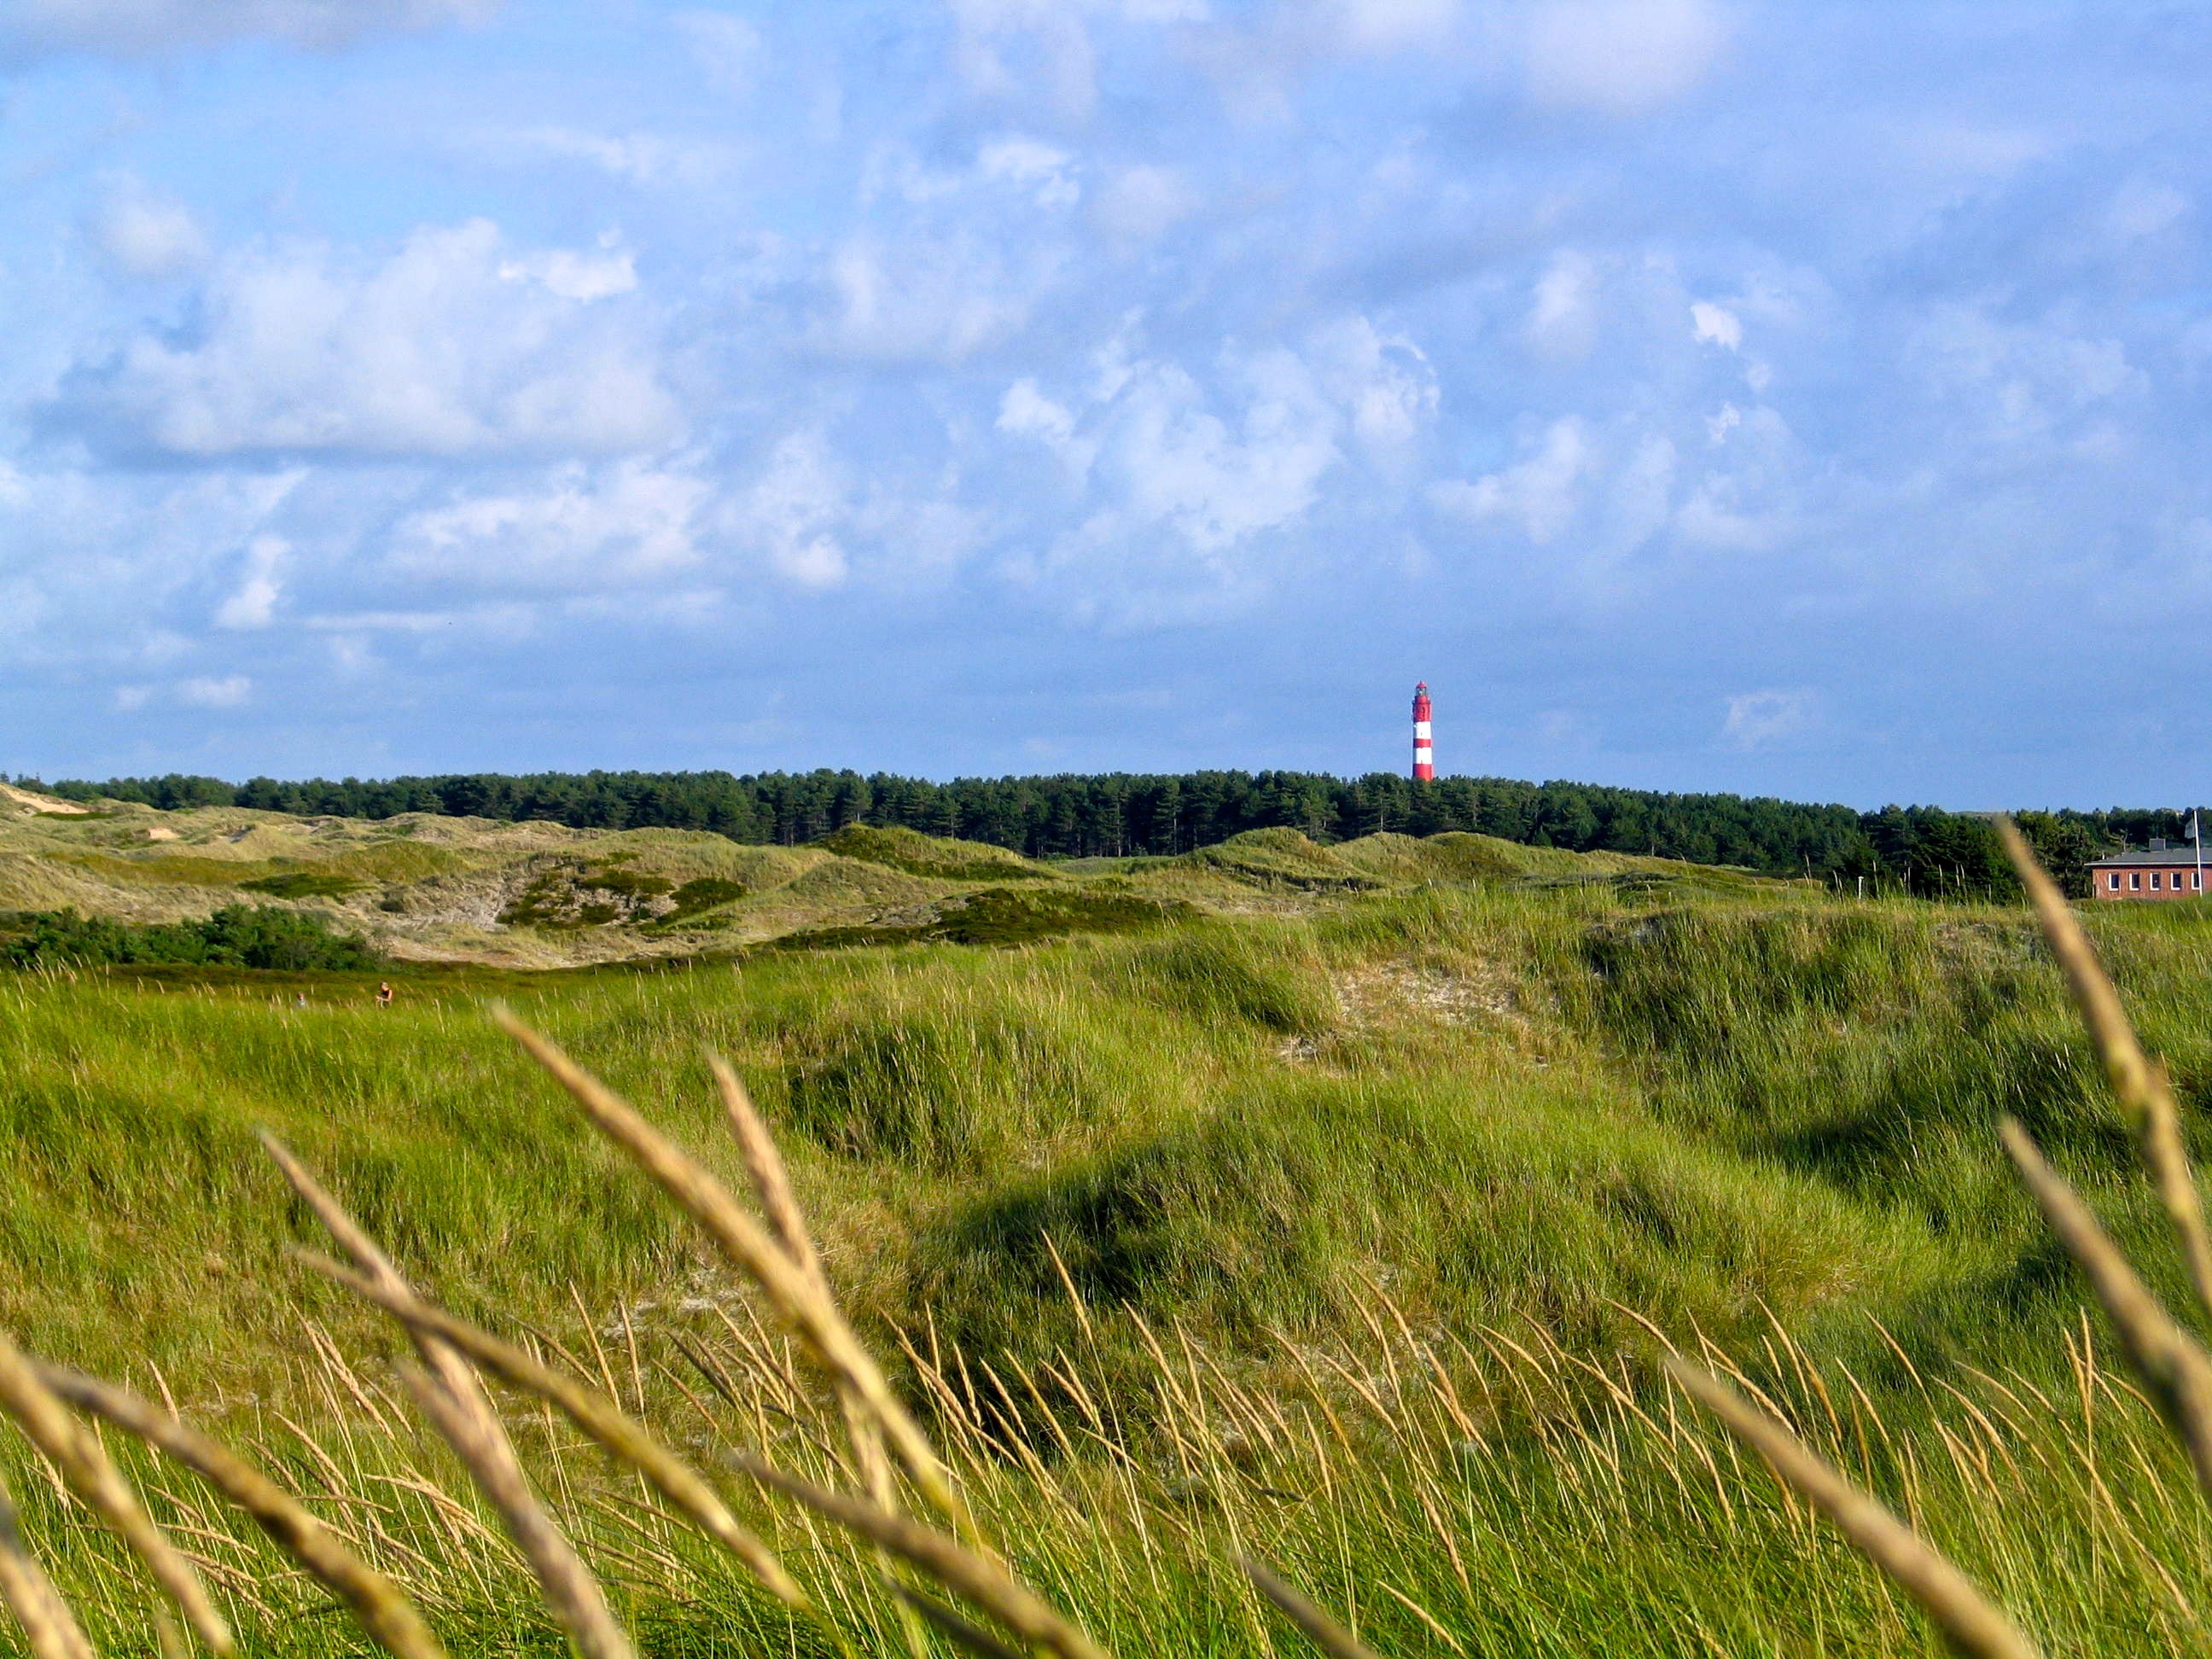
landscape, sea, coast, nature, grass, horizon, cloud, lighthouse, sky, field, meadow, prairie, hill, green, tower, pasture, blue, plain, headland, dunes, polder, grassland, north sea, steppe, cloudiness, grass family, promontory, land lot, ecoregion, shrubland, tidal marsh